Palmer River Gold Company Dredge

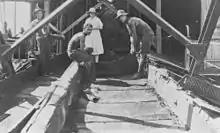
Mats on the deck of the dredge are used to collect gold from the river

The place contains the pontoon and partly intact superstructure and plant of a steam powered bucket dredge. The dredge which is partly buried under a high sand bar is situated in the middle of the river which is over wide at the site. The pontoon measures . The total length from the head of the bucket ladder to the end of the stacker is . Ironwork throughout remains in good condition with the exception of the pontoon's rear plating which has corroded through at water level. All corrugated iron cladding has been removed but the iron frame and decking remains intact.